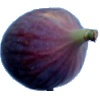
Label: fig